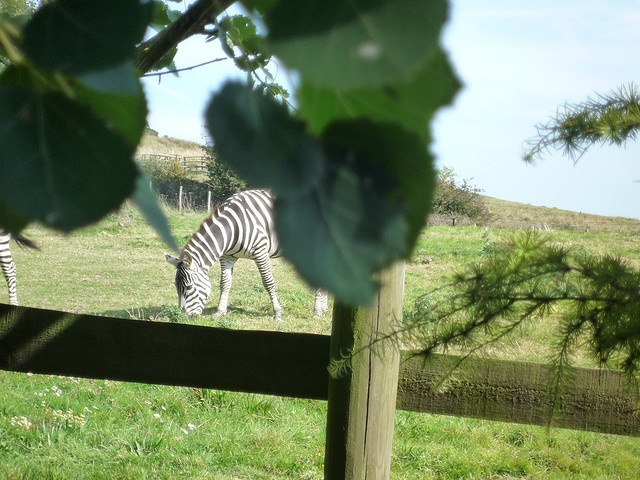
A zebra eats from the short grass near a fence.
A partially hidden view of zebras grazing in a fenced enclosure.
A zebra eating green grass on a sunny day.
A zebra grazing in a grassy field with fence in foreground.
A zebra is eating some grass behind a fence.